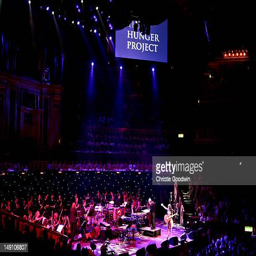
blues artist performs on stage as part of rhythm and blues artist and person